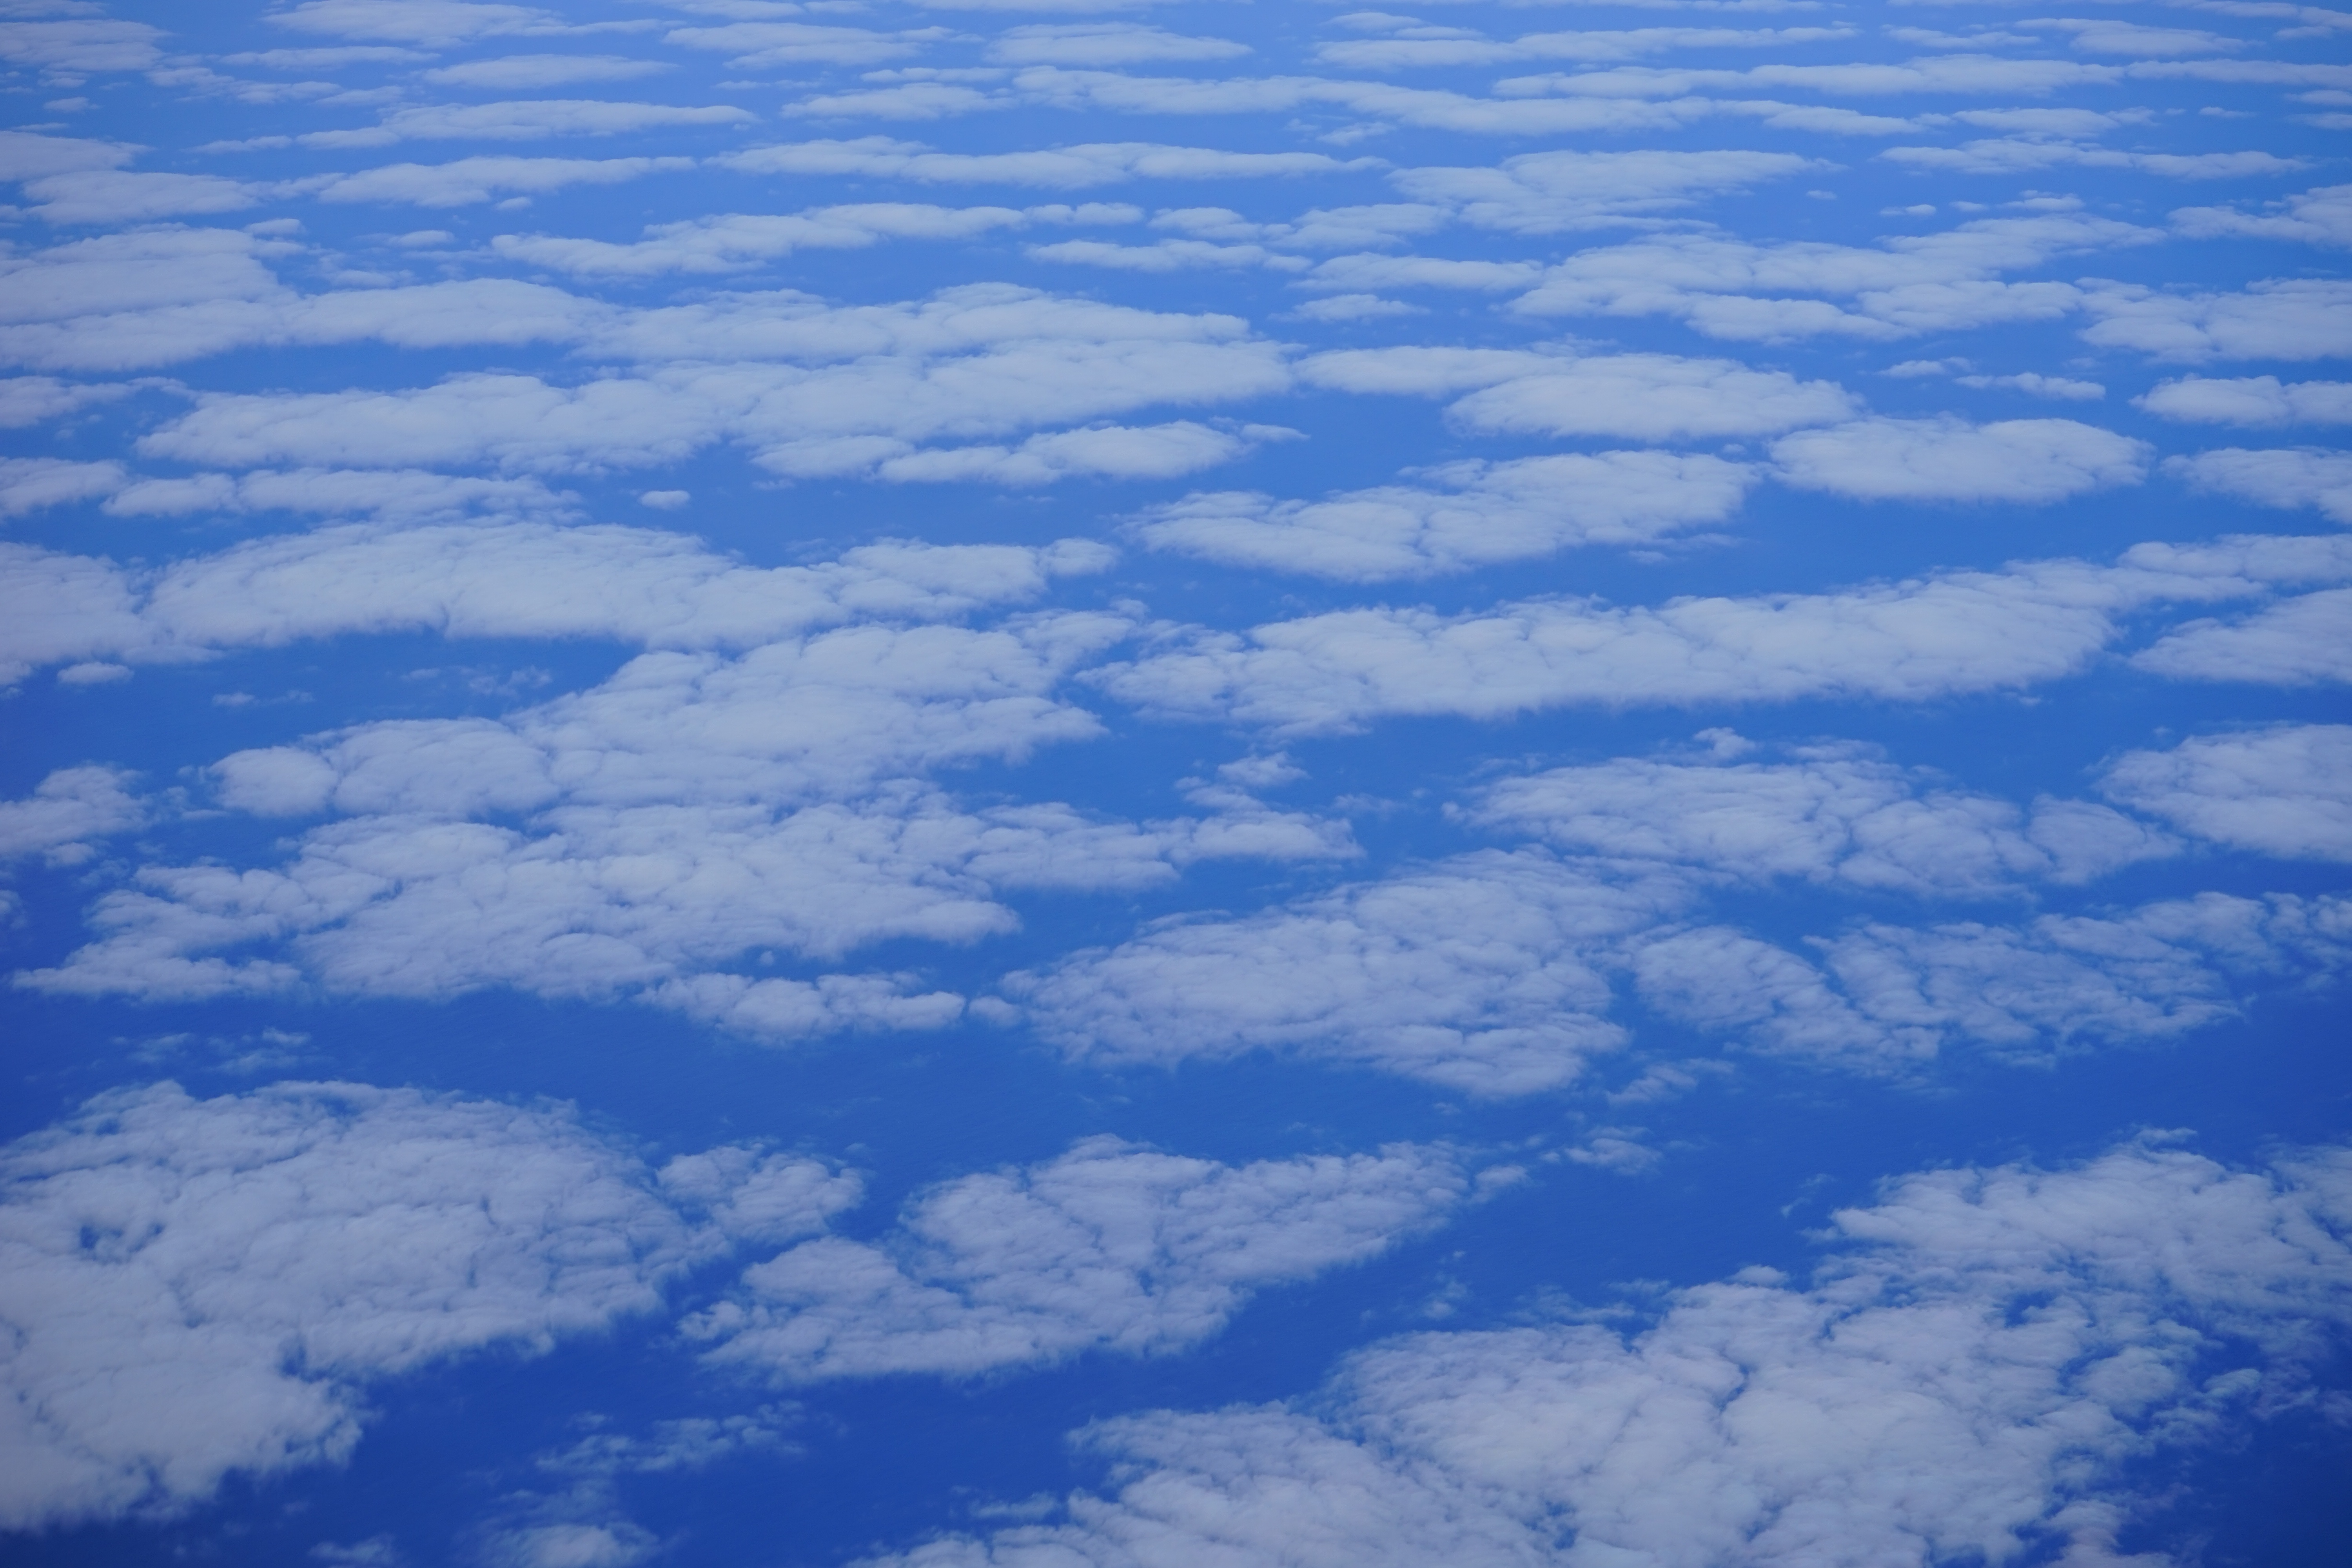
sea, ocean, horizon, cloud, sky, sunlight, atmosphere, fly, ice, reflection, cumulus, blue, arctic, plain, cloud cover, clouds, arctic ocean, above the clouds, meteorological phenomenon, atmosphere of earth